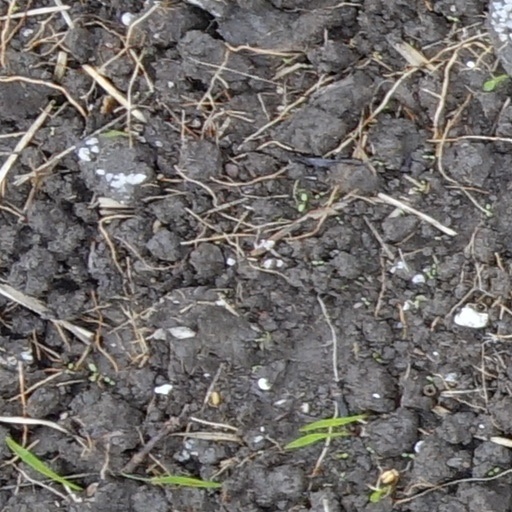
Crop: wheat